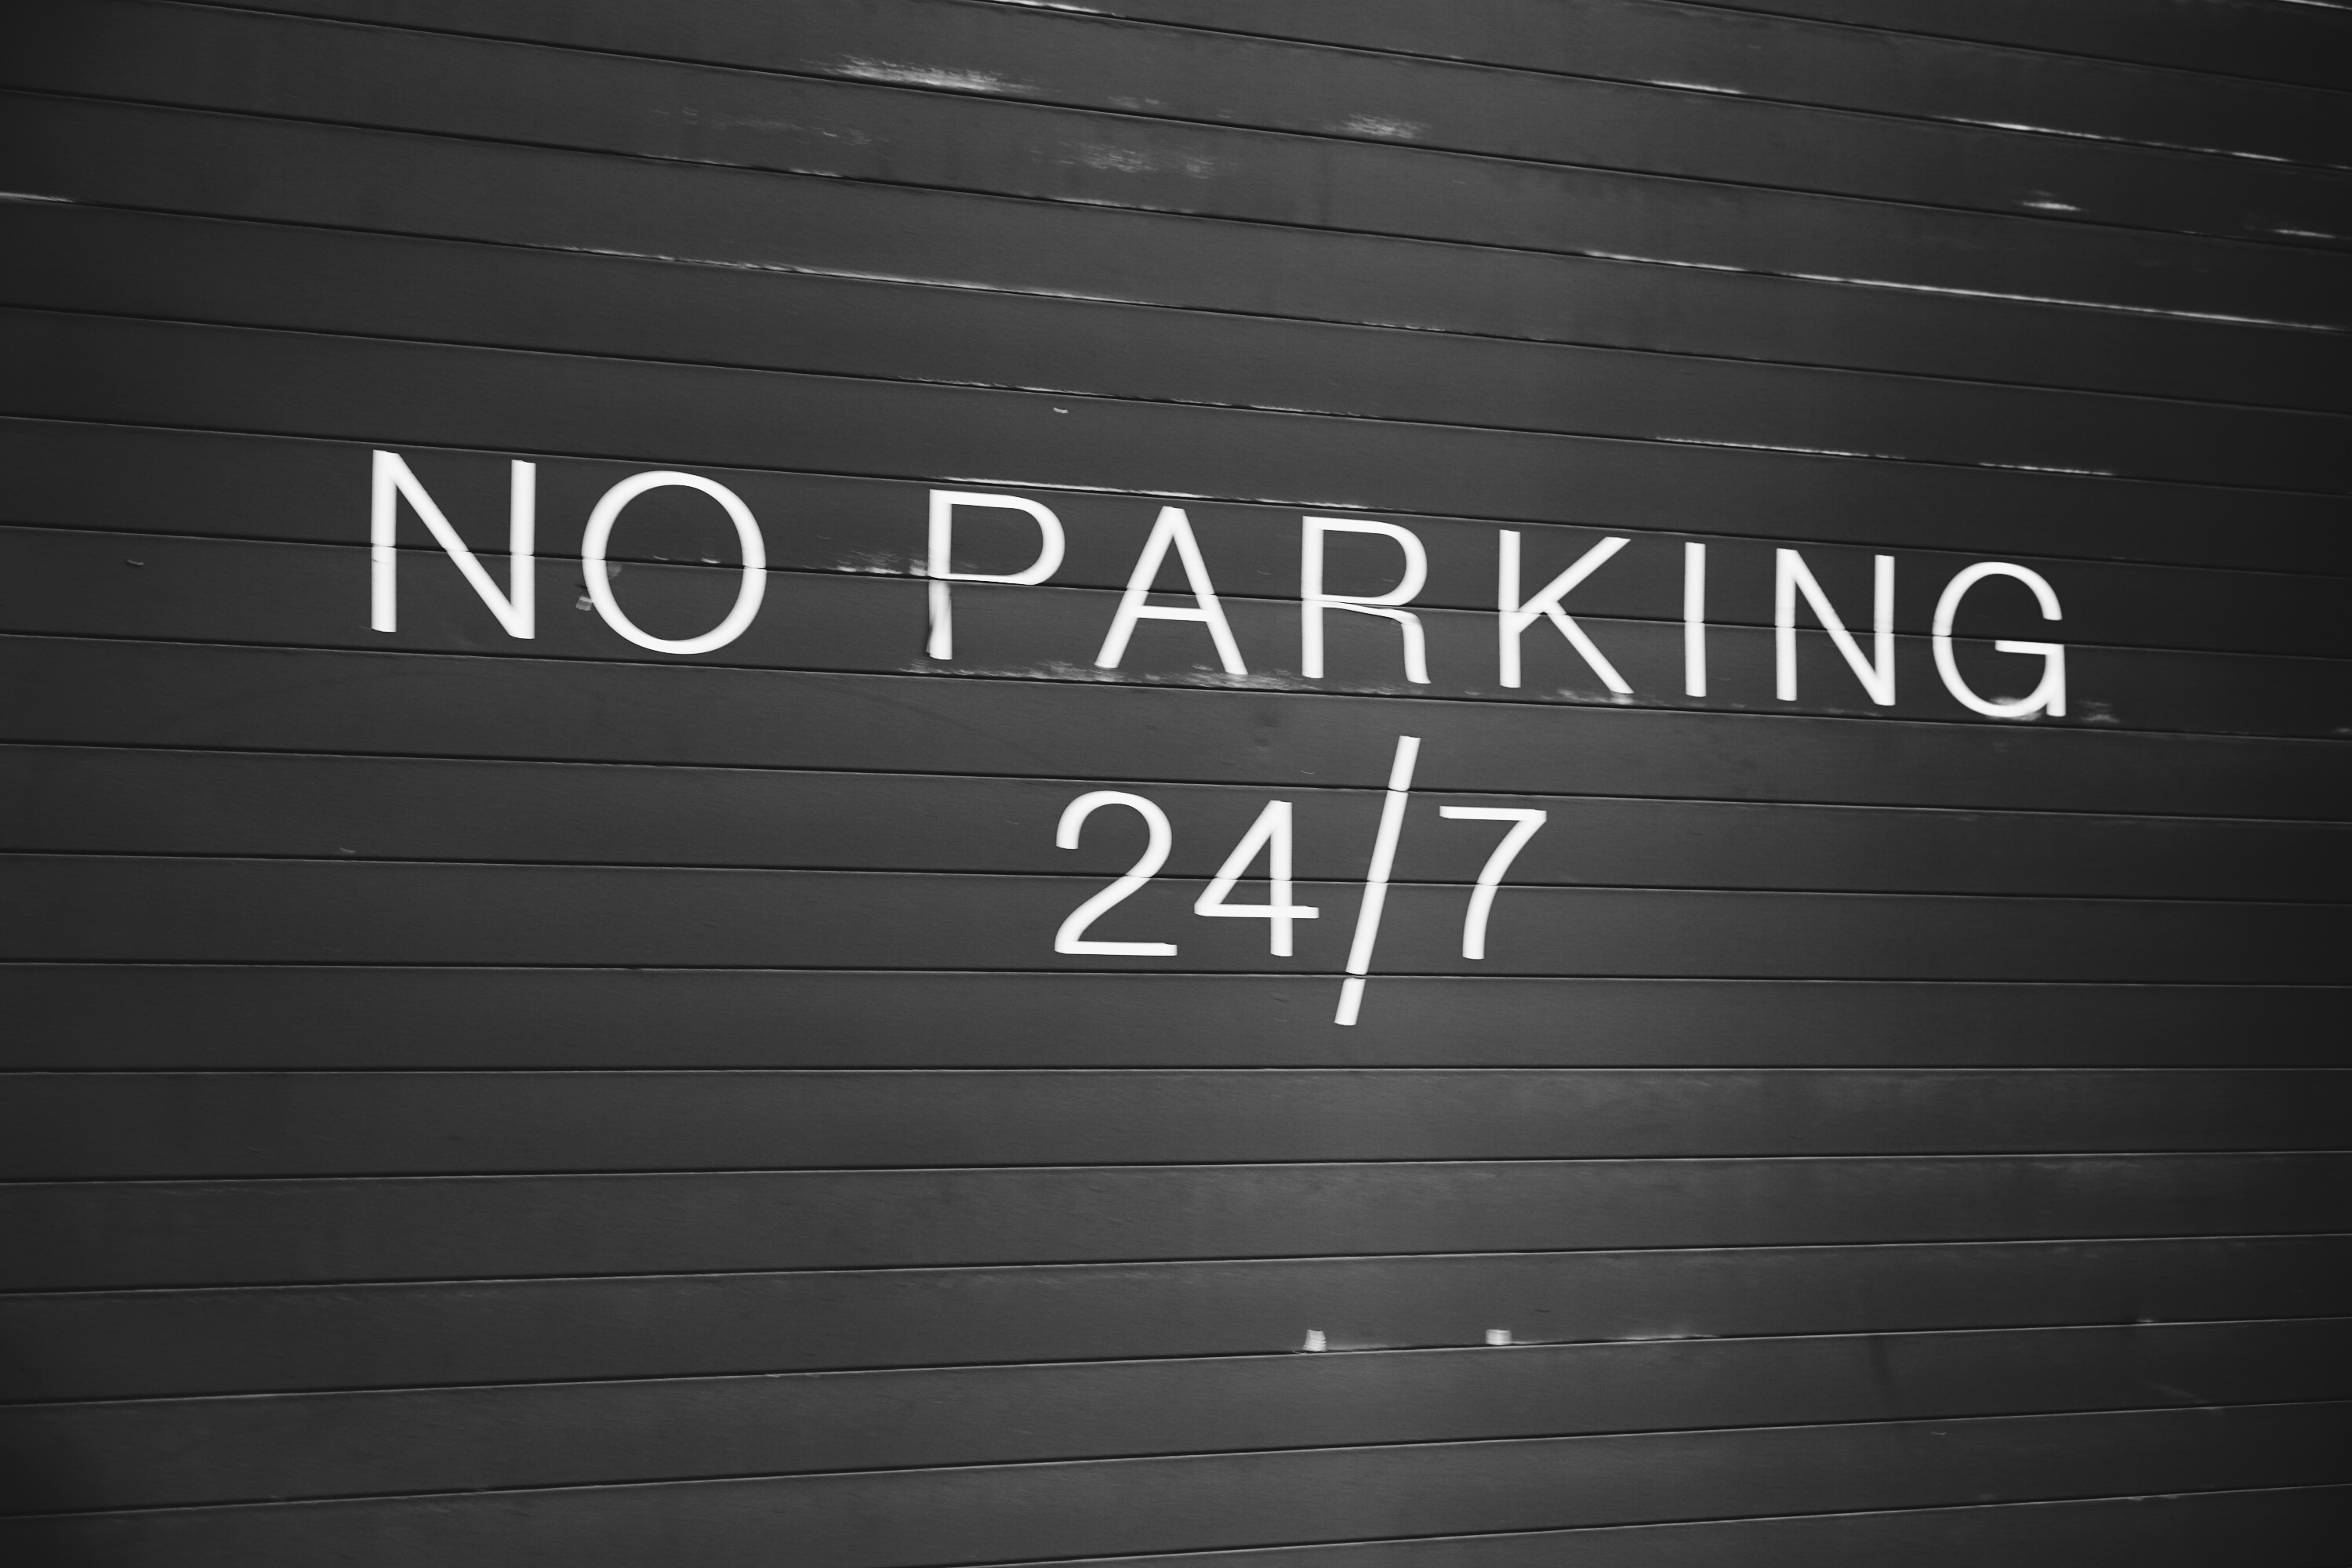
number, line, black, brand, font, text, handwriting, screenshot